William Roy

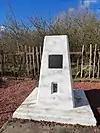
William Roy monument, Carluke

There is a monument to William Roy at the location of his birthplace on Milton Road near Carluke. It is signposted from the junction of Lanark Road and Cartland Avenue. The monument is in the form of a Hotine pillar, a type of trig point. The inscription reads "Here stood Miltonhead the birthplace of Major-General William Roy 4th May 1726 - 30th June 1790 from whose military map of Scotland made in 1747 - 1755 grew the Ordnance Survey of Great Britain".